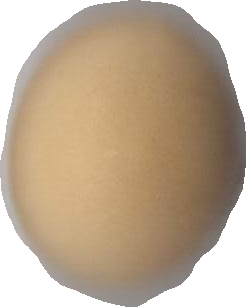
Variety: Dega